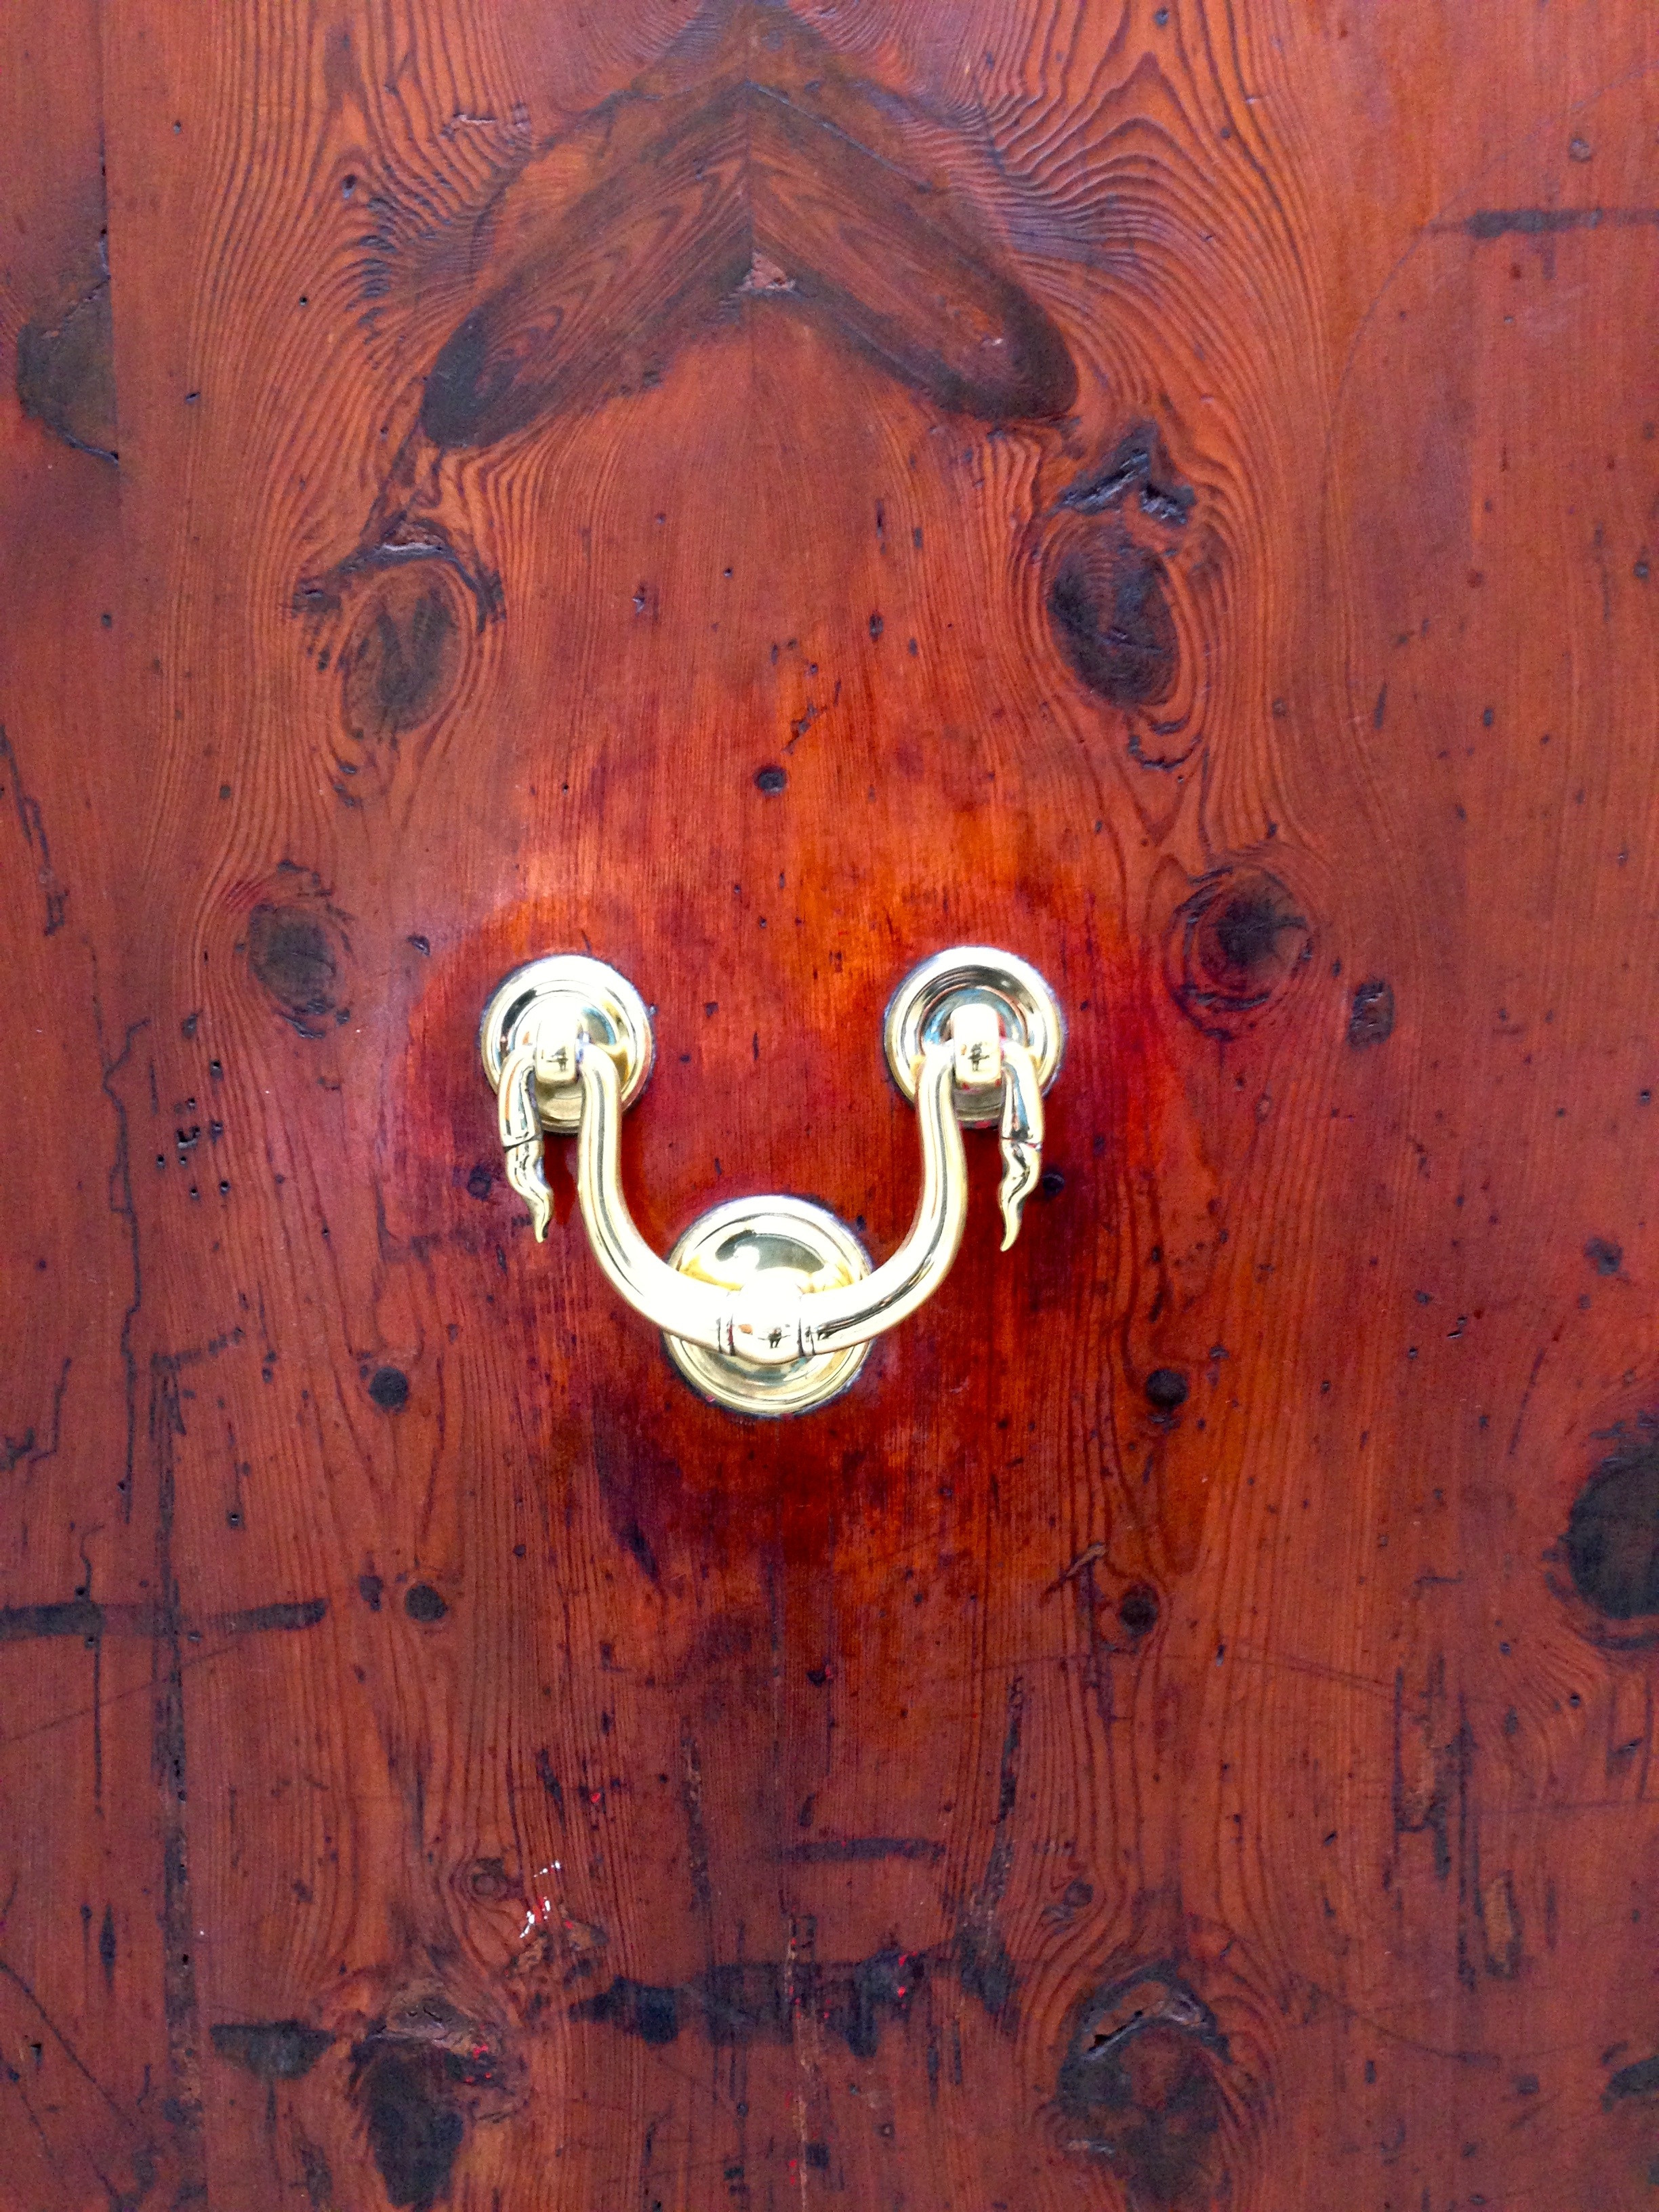
wood, grain, texture, number, wall, red, door, circle, painting, handle, art, decorative, organ, carving, art nouveau, doorknocker, door hardware, artfully, modern art, acrylic paint